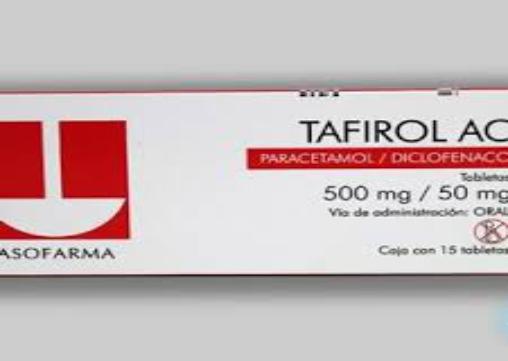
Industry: Medical